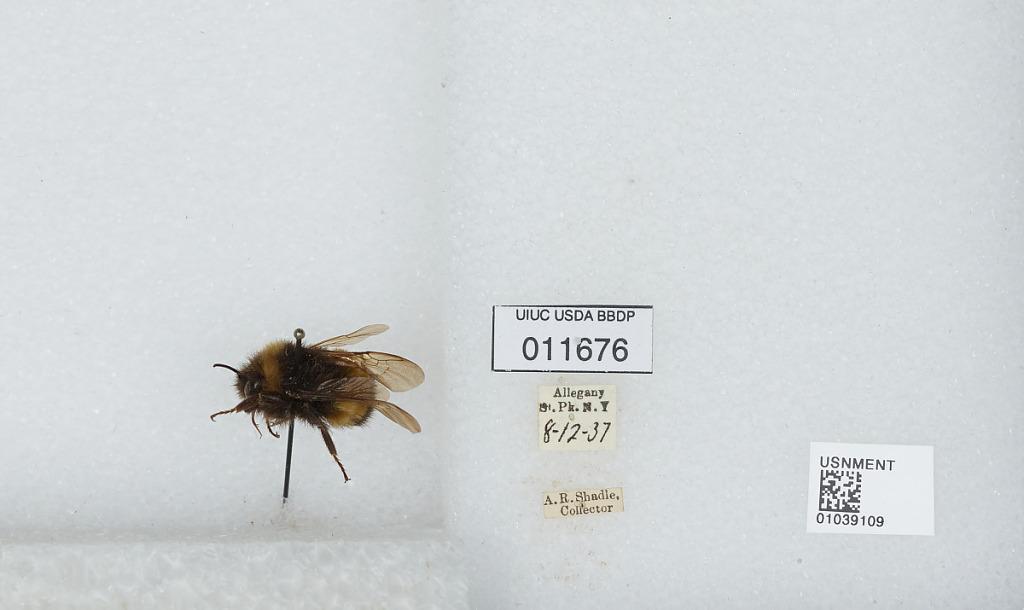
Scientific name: Bombus (Bombus) terricola Kirby
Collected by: A. Shadle
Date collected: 1937-8-12
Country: United States
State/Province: New York
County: Cattaraugus
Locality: Allegany State Park
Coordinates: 42.0997, -78.7492